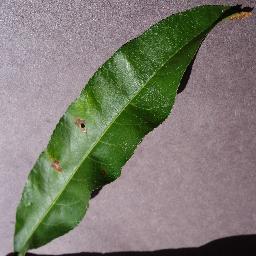
Label: Peach___Bacterial_spot